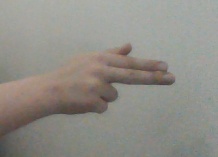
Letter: ghain